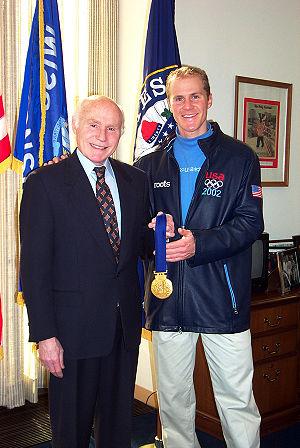
Casey FitzRandolph né le 17 juin 1965 à Madison est un ancien patineur de vitesse américain.